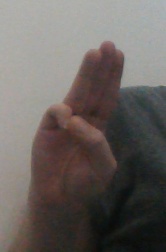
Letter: thaa